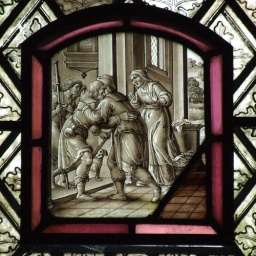
Flemish glass in the west window depicting Tobias leaving with the angel.